Huwyl

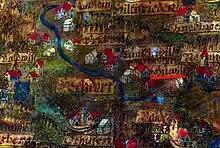
Wägemann Map 1614 (Seetal Area)

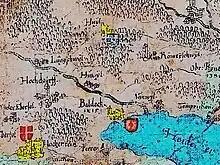
Map by Cysat Waegmann

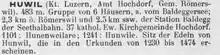
Geographisches Lexikon der Schweiz Huwyl Entry

Huwyl is a hamlet of Römerswil in the district Hochdorf in the canton Lucerne in Switzerland. It is located to the east from Hochdorf and from Römerswil. The hamlet is incorporated into the Municipality of Römerswil.